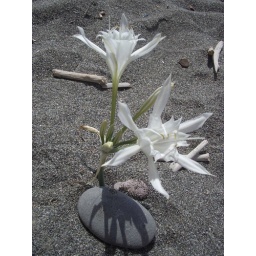
This strange flower was growing right on the beach in the pure sand